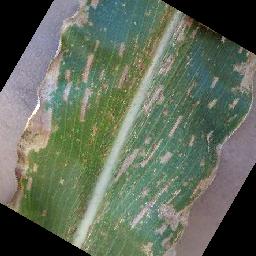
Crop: corn
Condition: (maize)_cercospora_spot_gray_spot